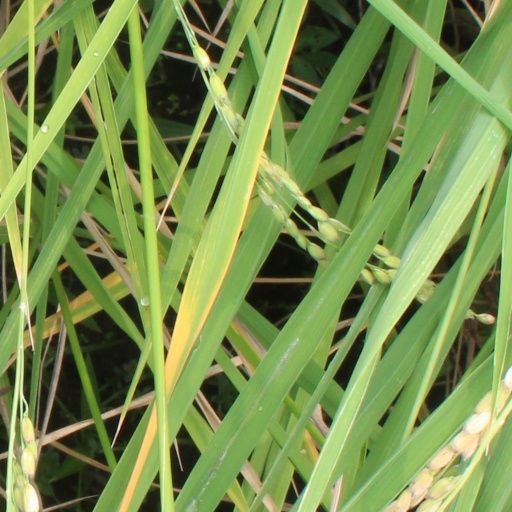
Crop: rice